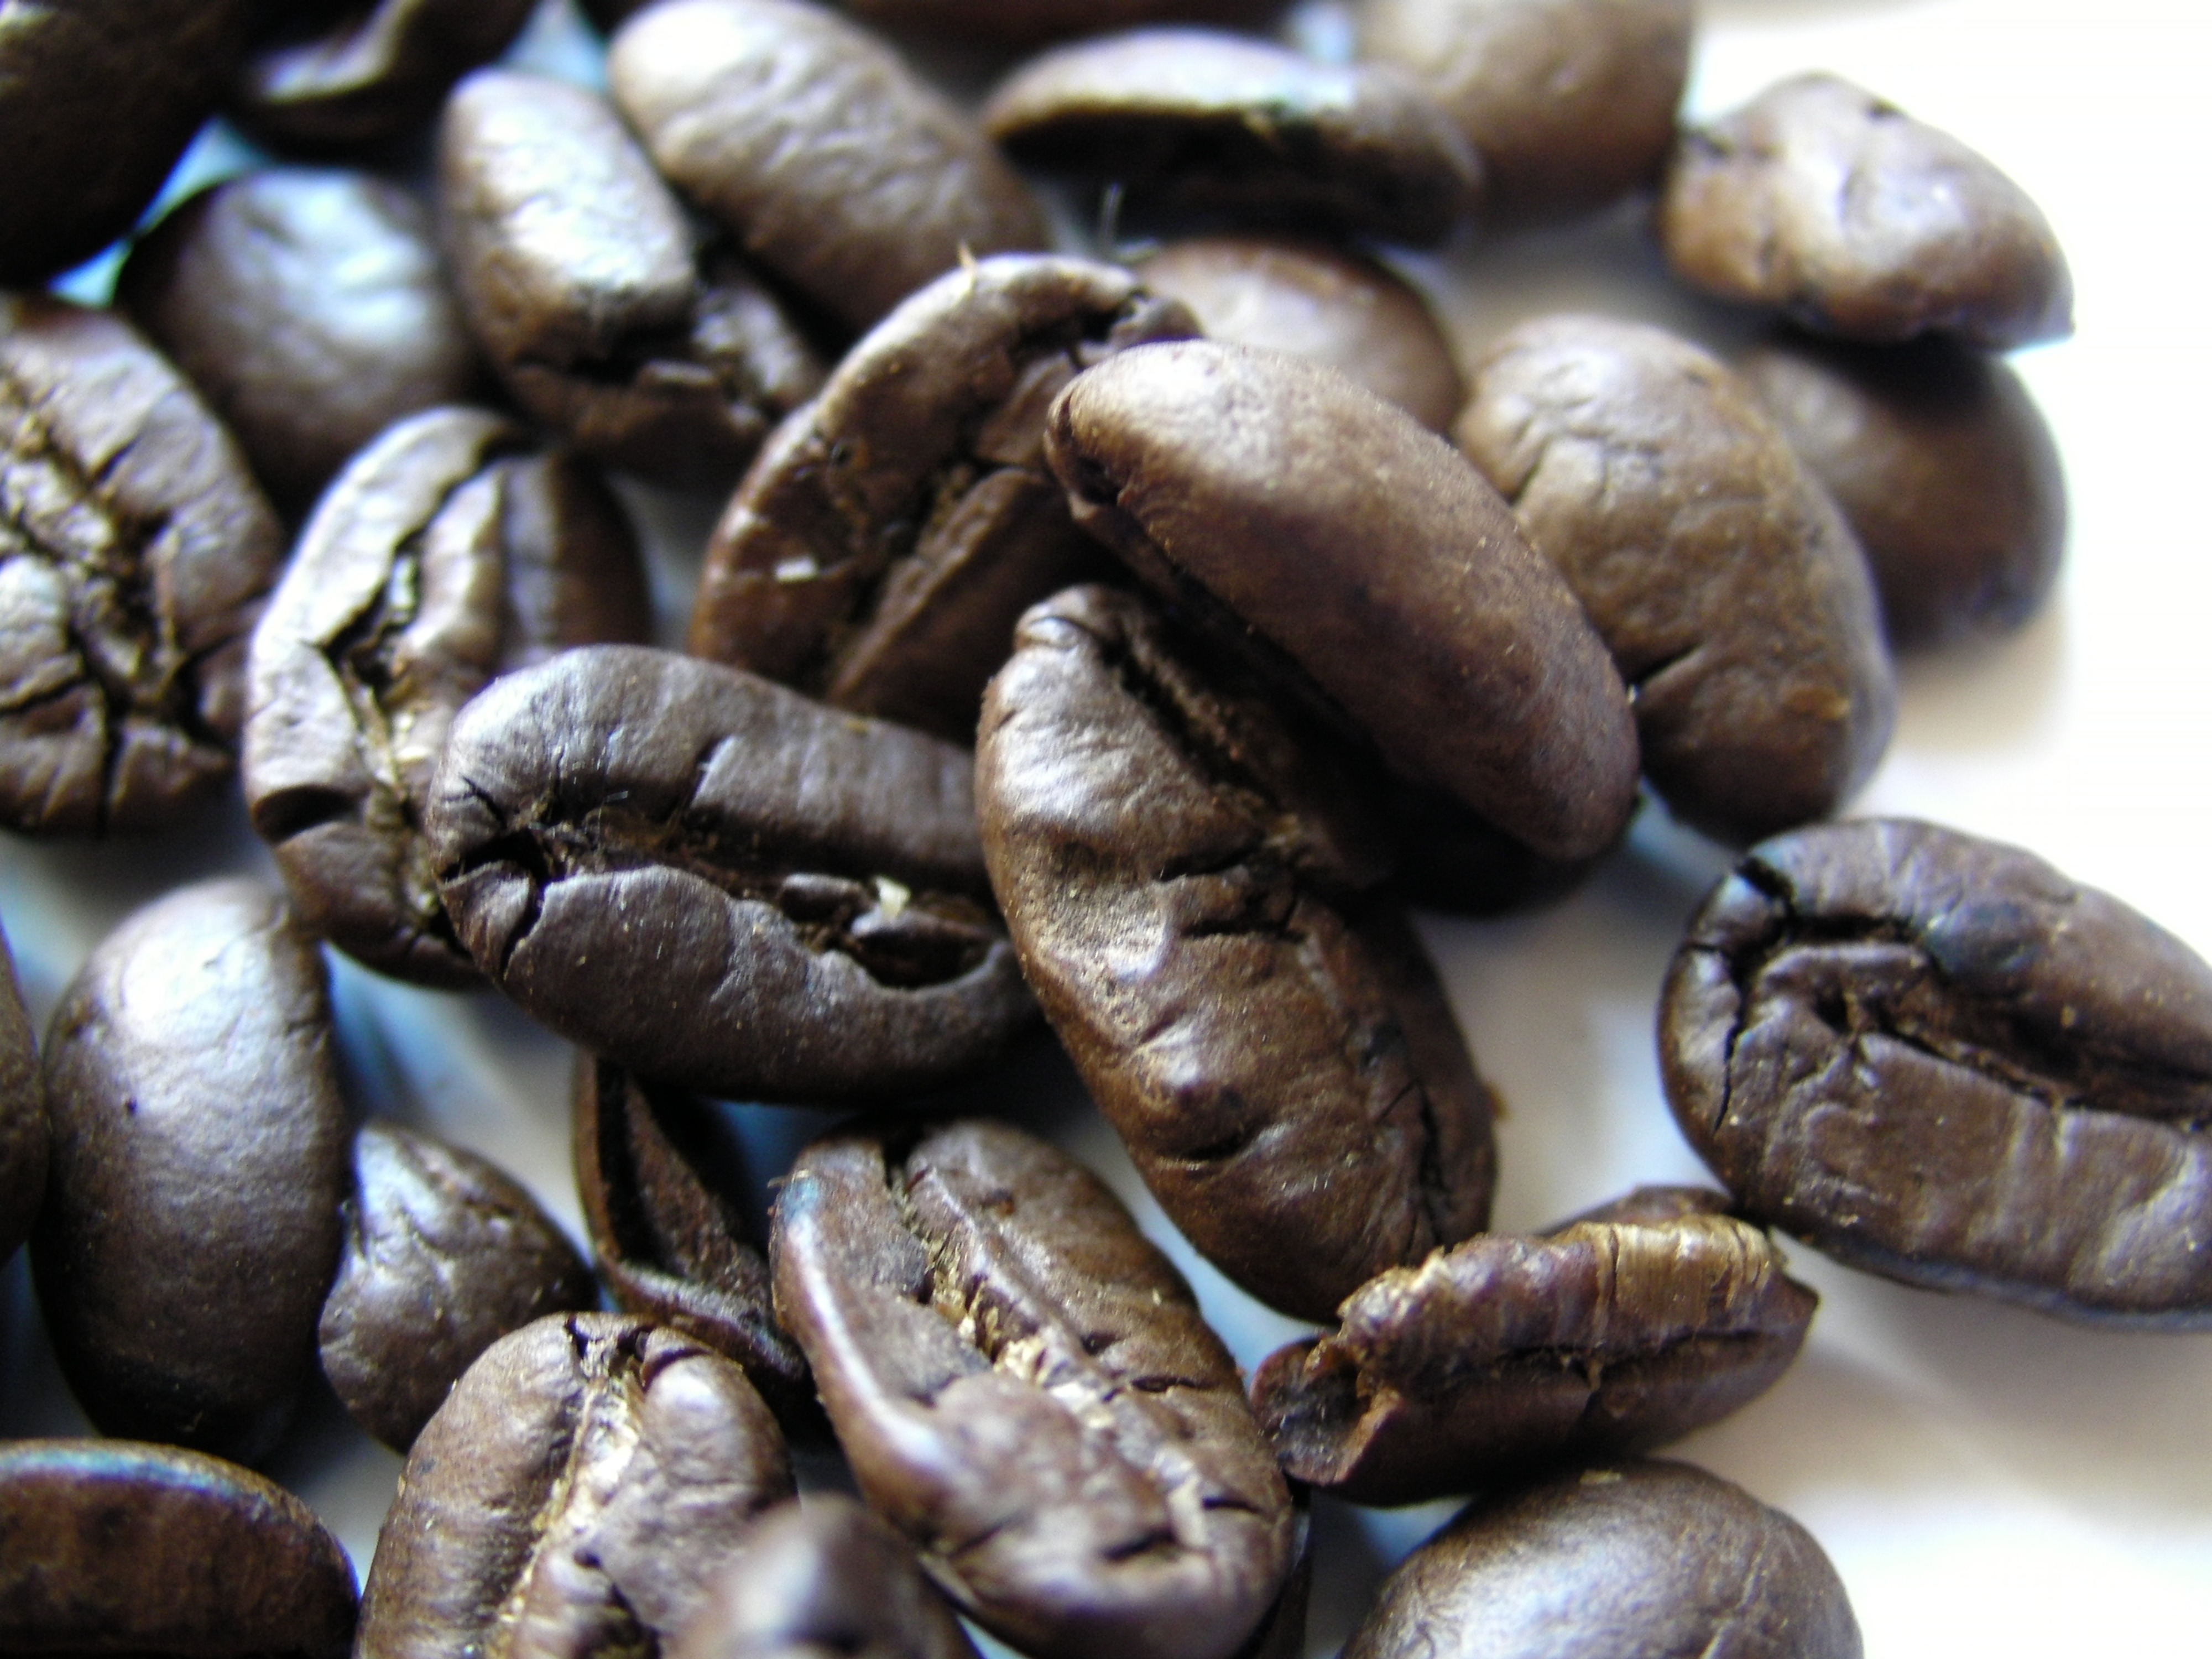
coffee, bean, food, produce, brown, drink, caffeine, beans, aromatic, roasted, shiitake, pacamara beans, roasted coffee beans